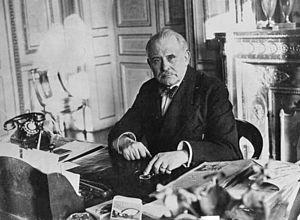
Louis Nicolle, né le 16 juin 1871 à Lille et décédé le 23 juillet 1942 à Paris, était un industriel et homme politique français.